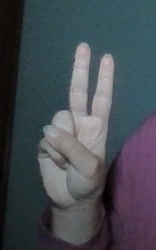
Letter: taa